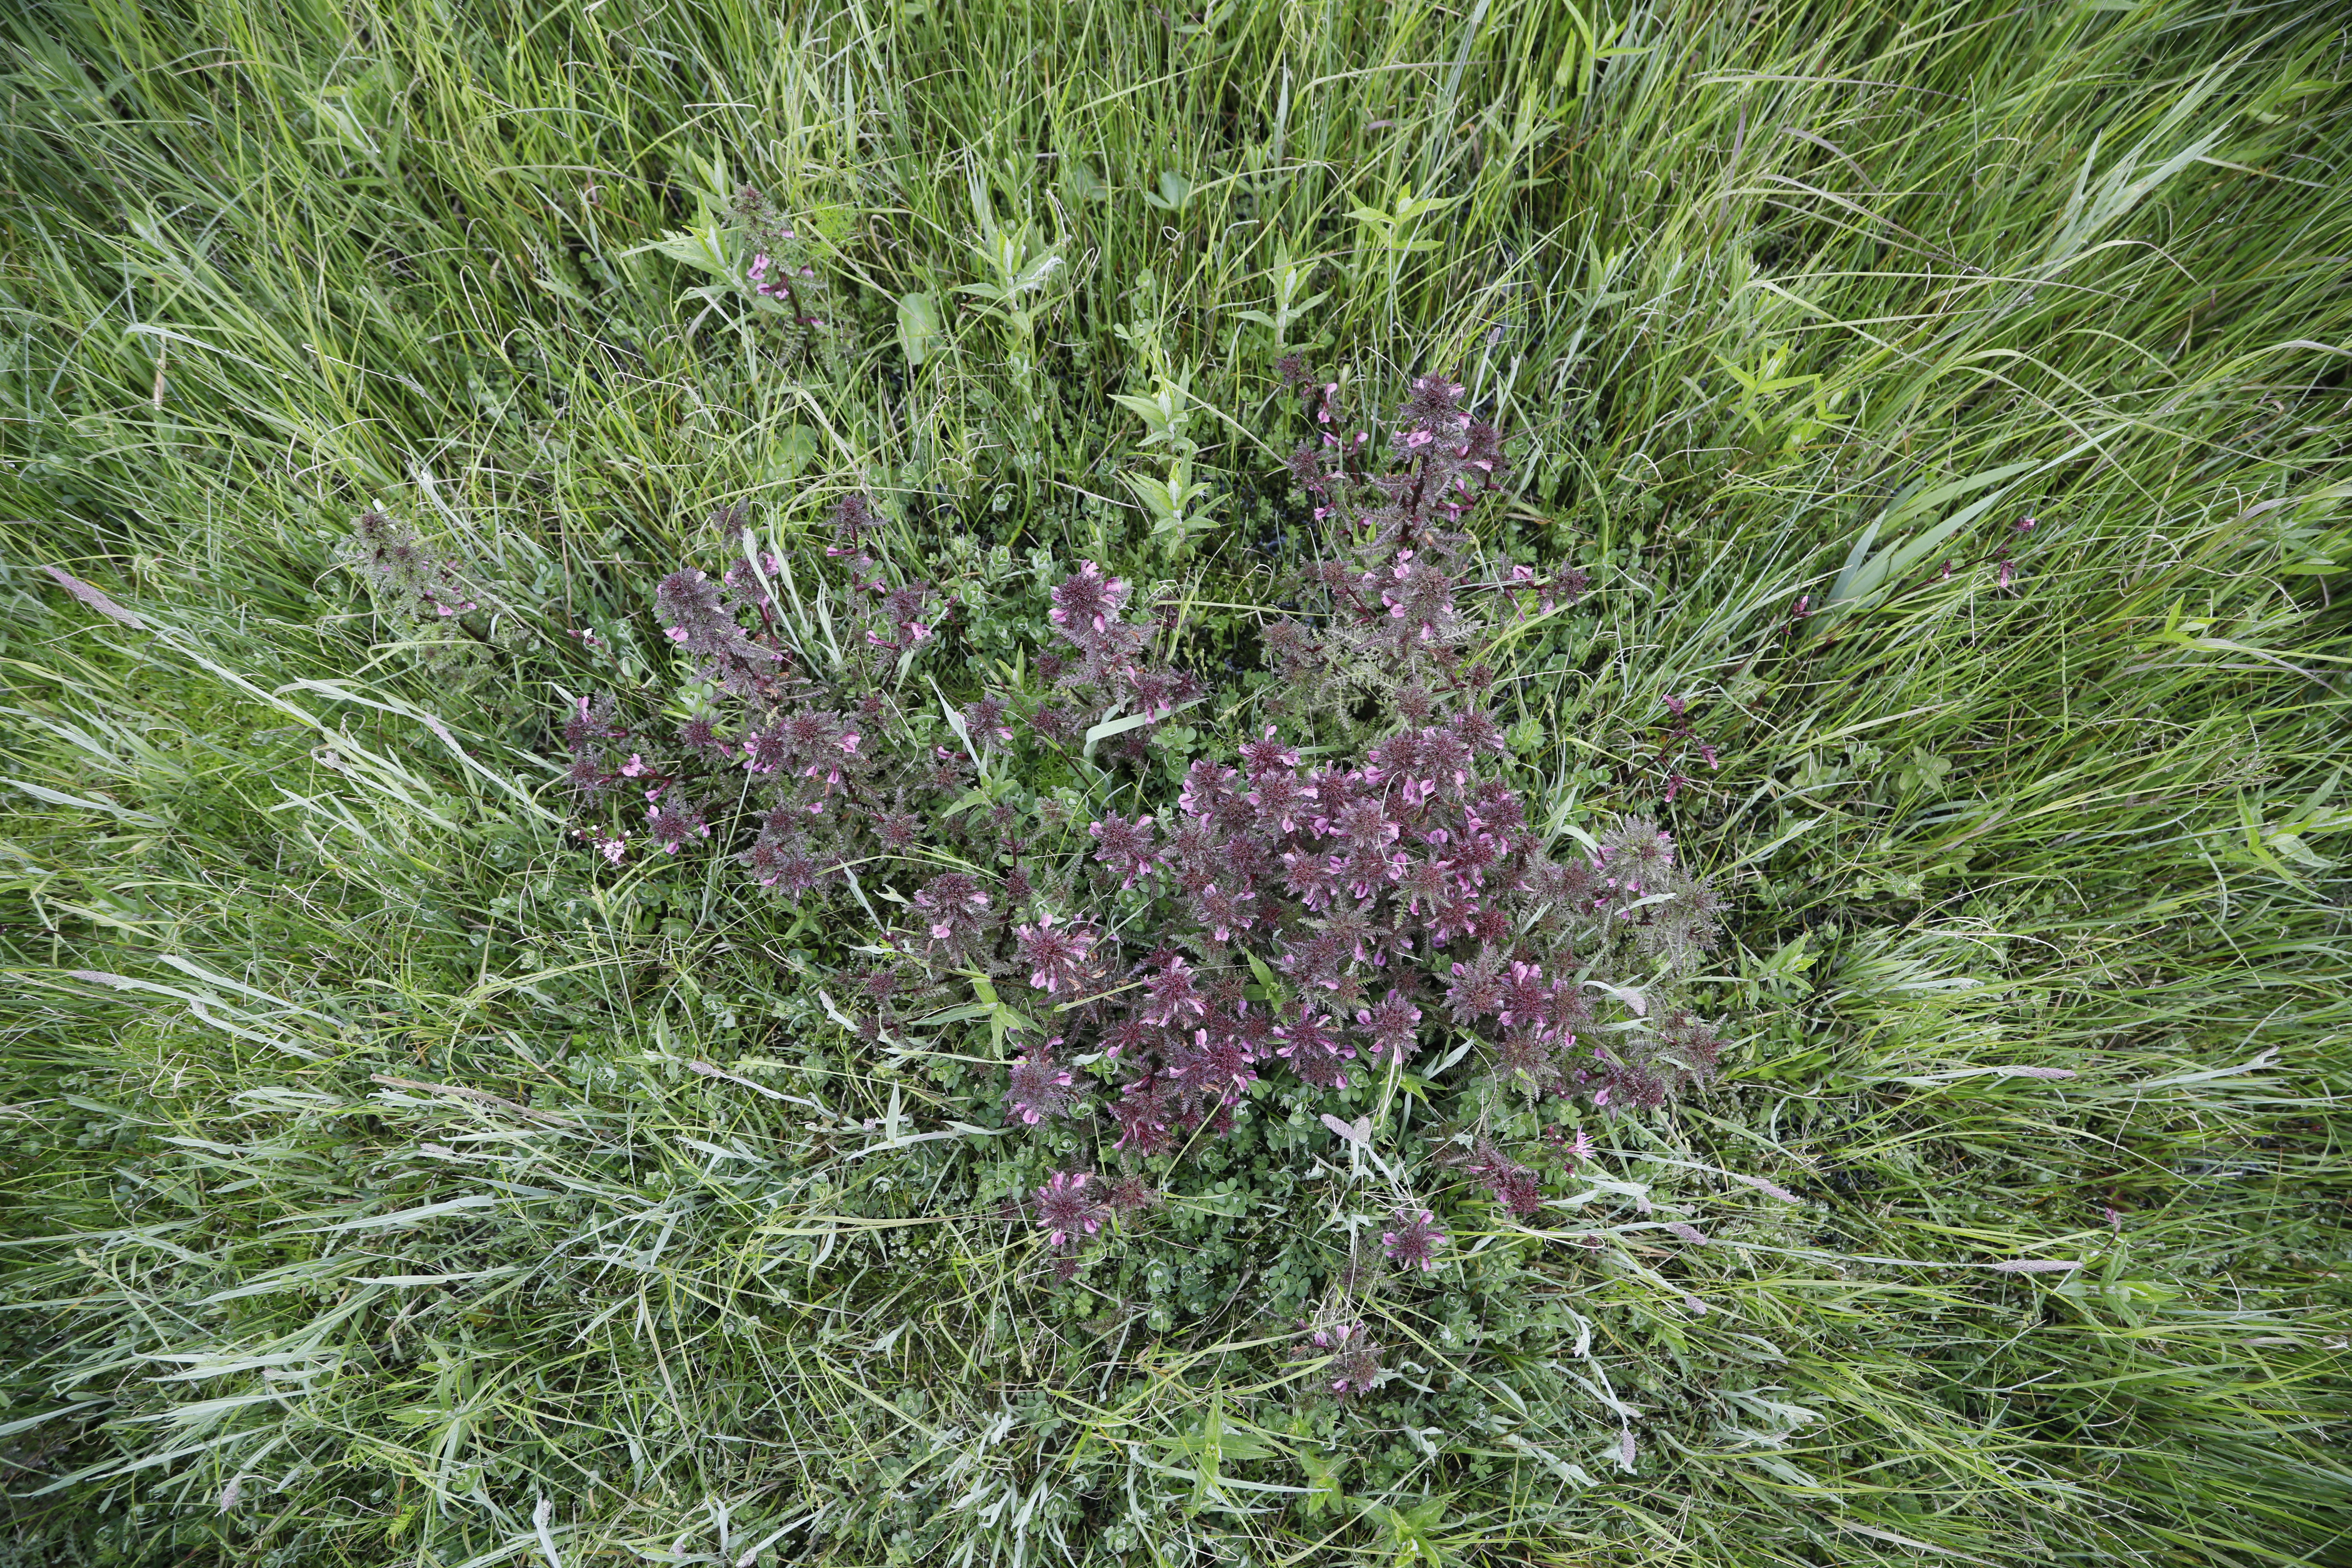
Plant species: Pedicularis palustris, Silene flos-cuculi